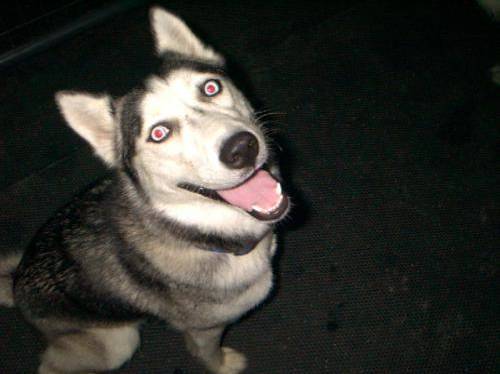
Label: dog